Wuxi

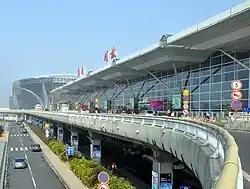
Wuxi Shuofang Airport

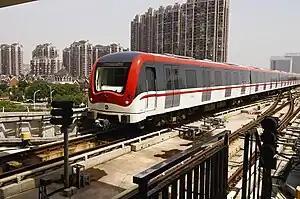
Wuxi Metro

Since the establishment of Yaohan, the first Sino-foreign joint venture retail enterprise in Jiangsu Province in 1996, and the establishment of Metro, China's second foreign-funded hypermarket, in Wuxi in 1997, the concentration of foreign-funded commercial retail in Wuxi is second only to Shanghai in the Yangtze River Delta region. Today, it includes Center 66, Great Orient Department Store, Wuxi Yaohan, IKEA Gathering, Yaohan Center, Bailian Outlets, Apple Direct Store, Mixc City, Coastal City, Maoye Department Store, a large number of Wanda Plazas and Rong Commercial retail benchmarking enterprises such as Chuangmao and Outlets Chuanzhisha still maintain their uniqueness in Jiangsu Province or in the Yangtze River Delta region, thus establishing Wuxi as one of the most important commercial center cities in Jiangsu Province and even in the Yangtze River Delta region